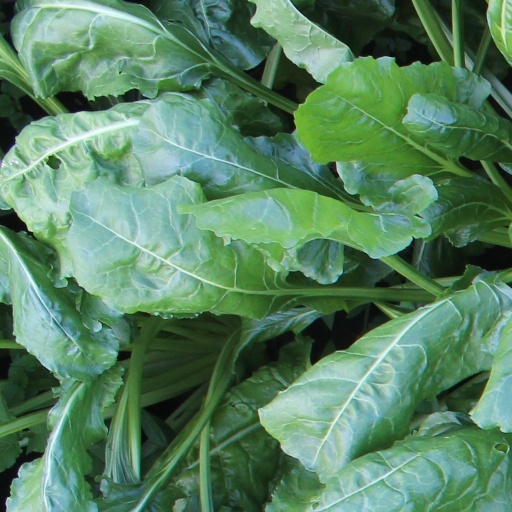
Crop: sugar beet